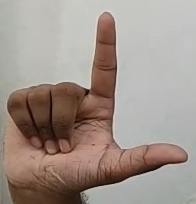
ASL sign: L